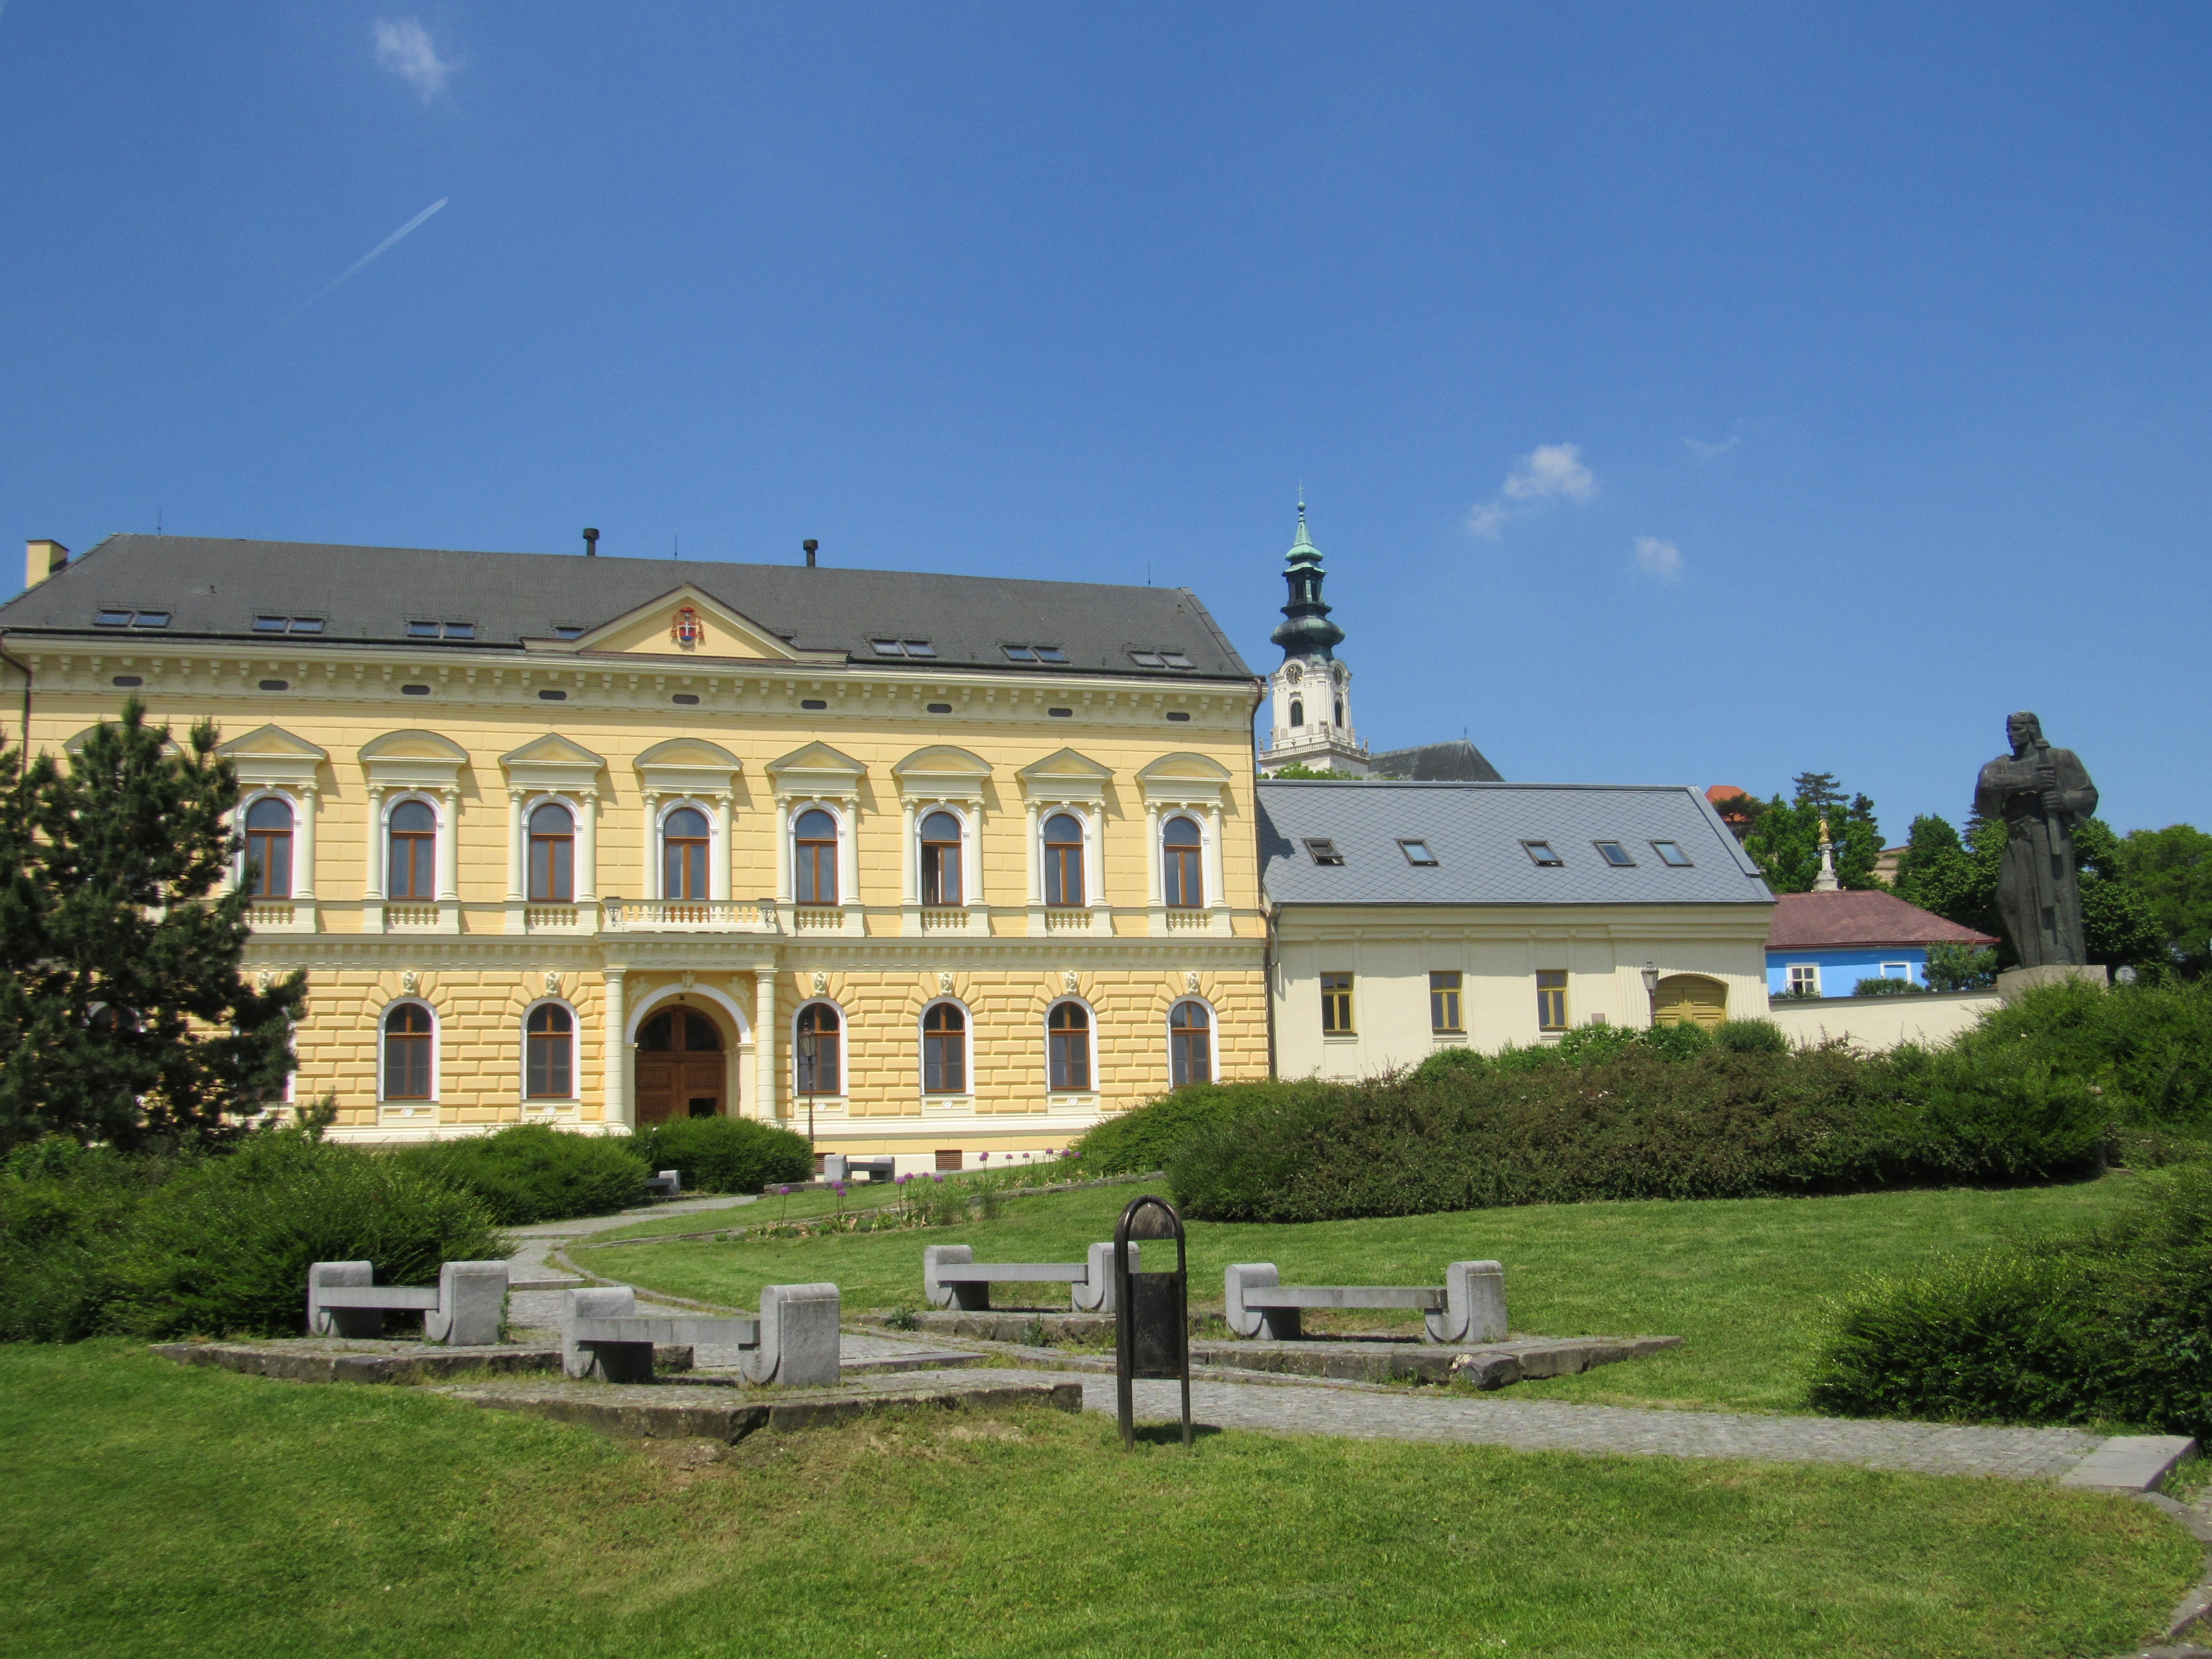
villa, mansion, building, chateau, palace, park, property, fortification, monastery, estate, manor house, slovakia, stately home, nitrify